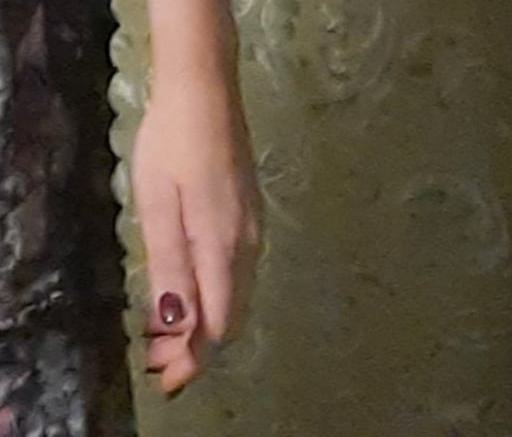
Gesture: no_gesture